Debt bondage

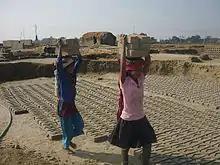
Child labor in brick kilns in South Asia

Research by Kara estimates there to be between 55,000 and 65,000 brick kiln workers in South Asia with 70% of them in India. Other research estimates 6,000 kilns in Pakistan alone. Total revenue from brick kilns in South Asia is estimated by Kara to be $13.3 to $15.2 billion. Many of the brick kiln workers are migrants and travel between brick kiln locations every few months. Kiln workers often live in extreme poverty and many began work at kilns through repayment of a starting loan averaging $150 to $200. Kiln owners offer laborers "friendly loans" to avoid being criminalized in breaking bonded labor laws. Bonded brick kiln laborers, including children, work in harsh and unsafe conditions as the heat from the kiln may cause heat stroke and a number of other medical conditions. Laborers are discouraged from defaulting on loans through fear of violence and death from brick kiln owners.